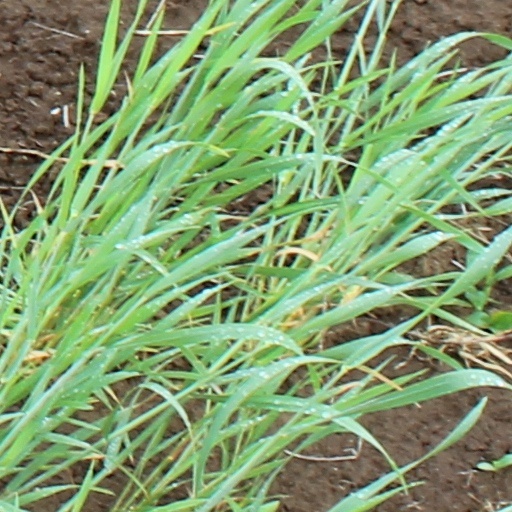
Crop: wheat